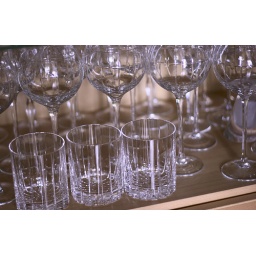
Found an old CF in my bag from my old XTi..Pictures taken in our kitchen on a snowy day